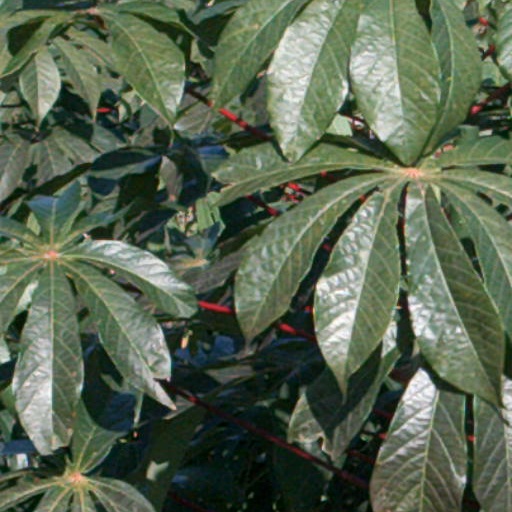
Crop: cassava